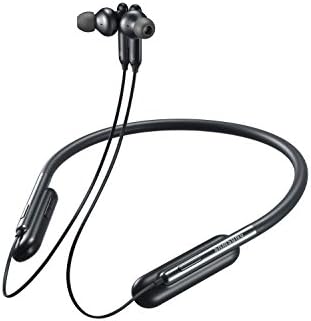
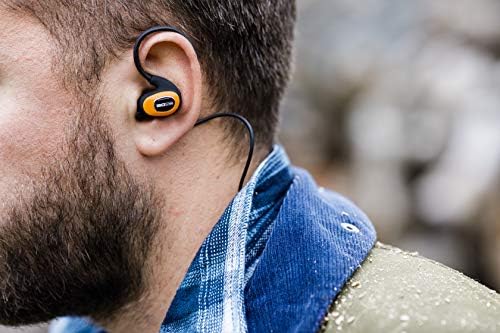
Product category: headphones
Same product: no